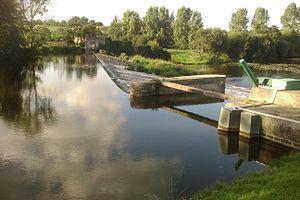
les Claies de Vire, situé sur la commune de La Meauffe
La Meauffe est une commune française, située dans le département de la Manche en région Normandie, peuplée de 1 040 habitants.